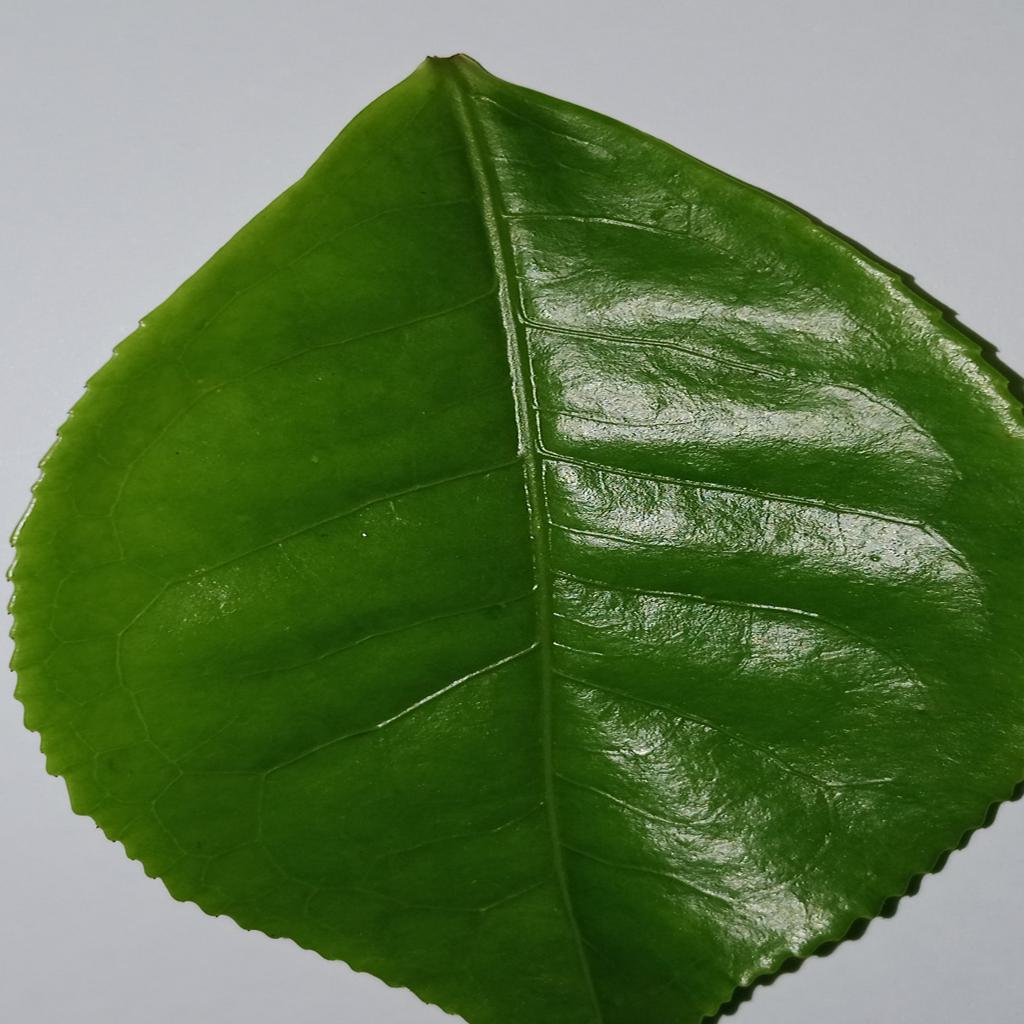
Label: Healthy